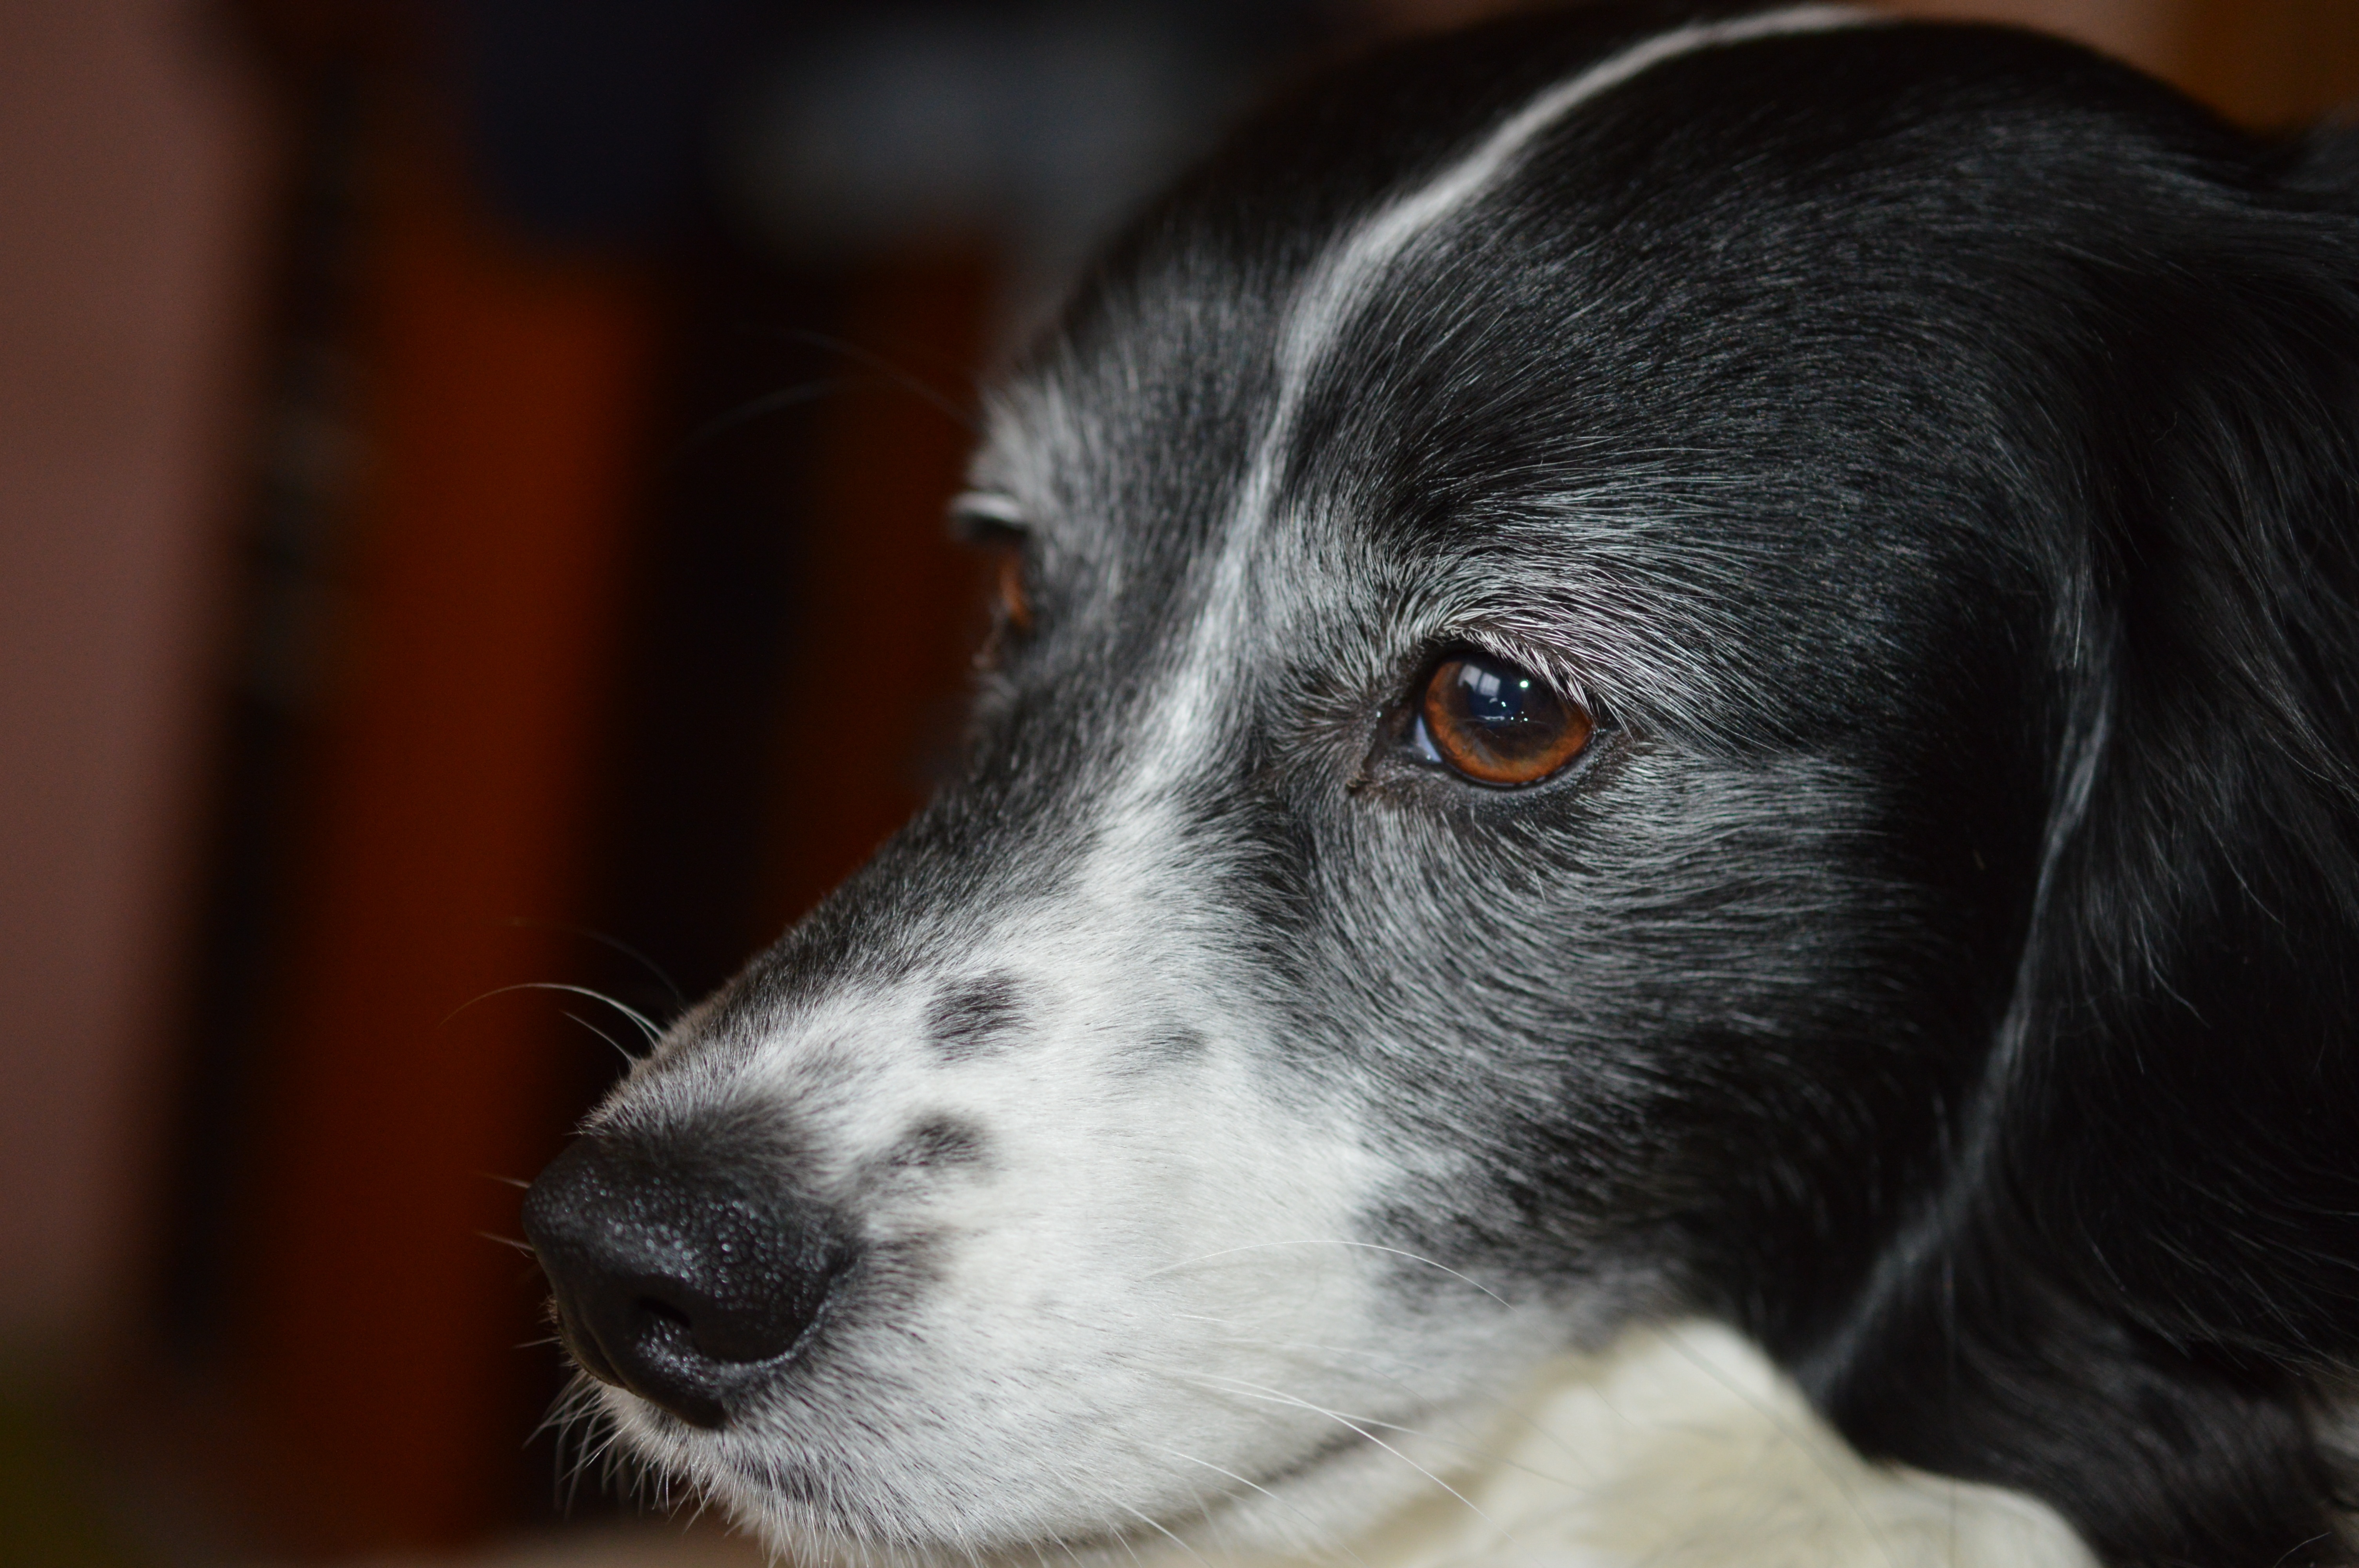
white, sweet, puppy, dog, mammal, black, spaniel, close up, whiskers, snout, vertebrate, dog breed, dog look, dog like mammal, carnivoran, stabyhoun